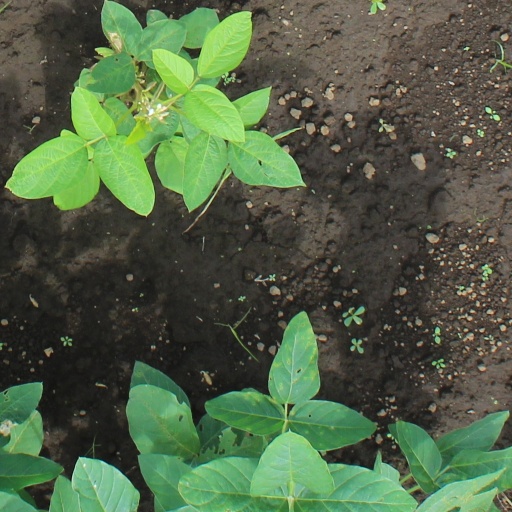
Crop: soybean